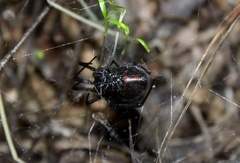
Species: Lactrodectus_hesperus